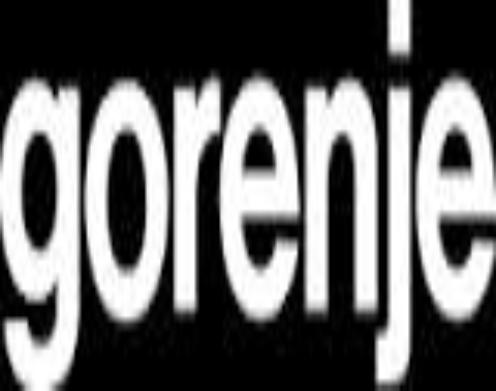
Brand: Gorenje
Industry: Necessities